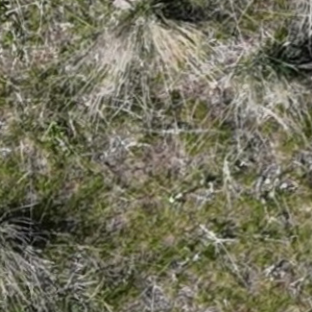
Month: may